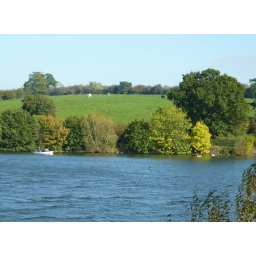
A walk around the trout lake with my son Adam and dog Dolly .